Western Development Museum

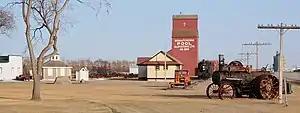
Pioneer village scene in North Battleford

The North Battleford branch of the museum has displays relating to both farm and village aspects of pioneer life. The large barn is home to a number of farm animals. The museum demonstrates how farmers worked the land in the 1920s. The location has a pioneer village, which includes a grain elevator, a co-operative store, several churches, businesses, and homes. Its coordinates are .